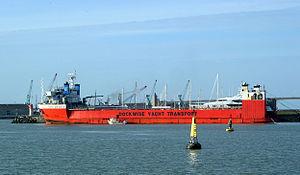
Dockwise est un armateur néerlandais, spécialisé dans le transport maritime de colis lourds, fondé en 1993 et basé à Breda. Il intervient notamment pour le transport de plates-formes pétrolières, de yachts, de grues portuaires et de bâtiments militaires.